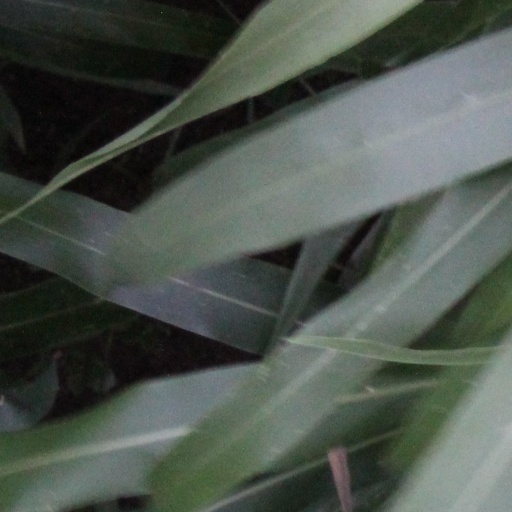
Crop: sorghum